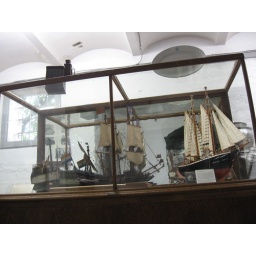
Model boats under glass